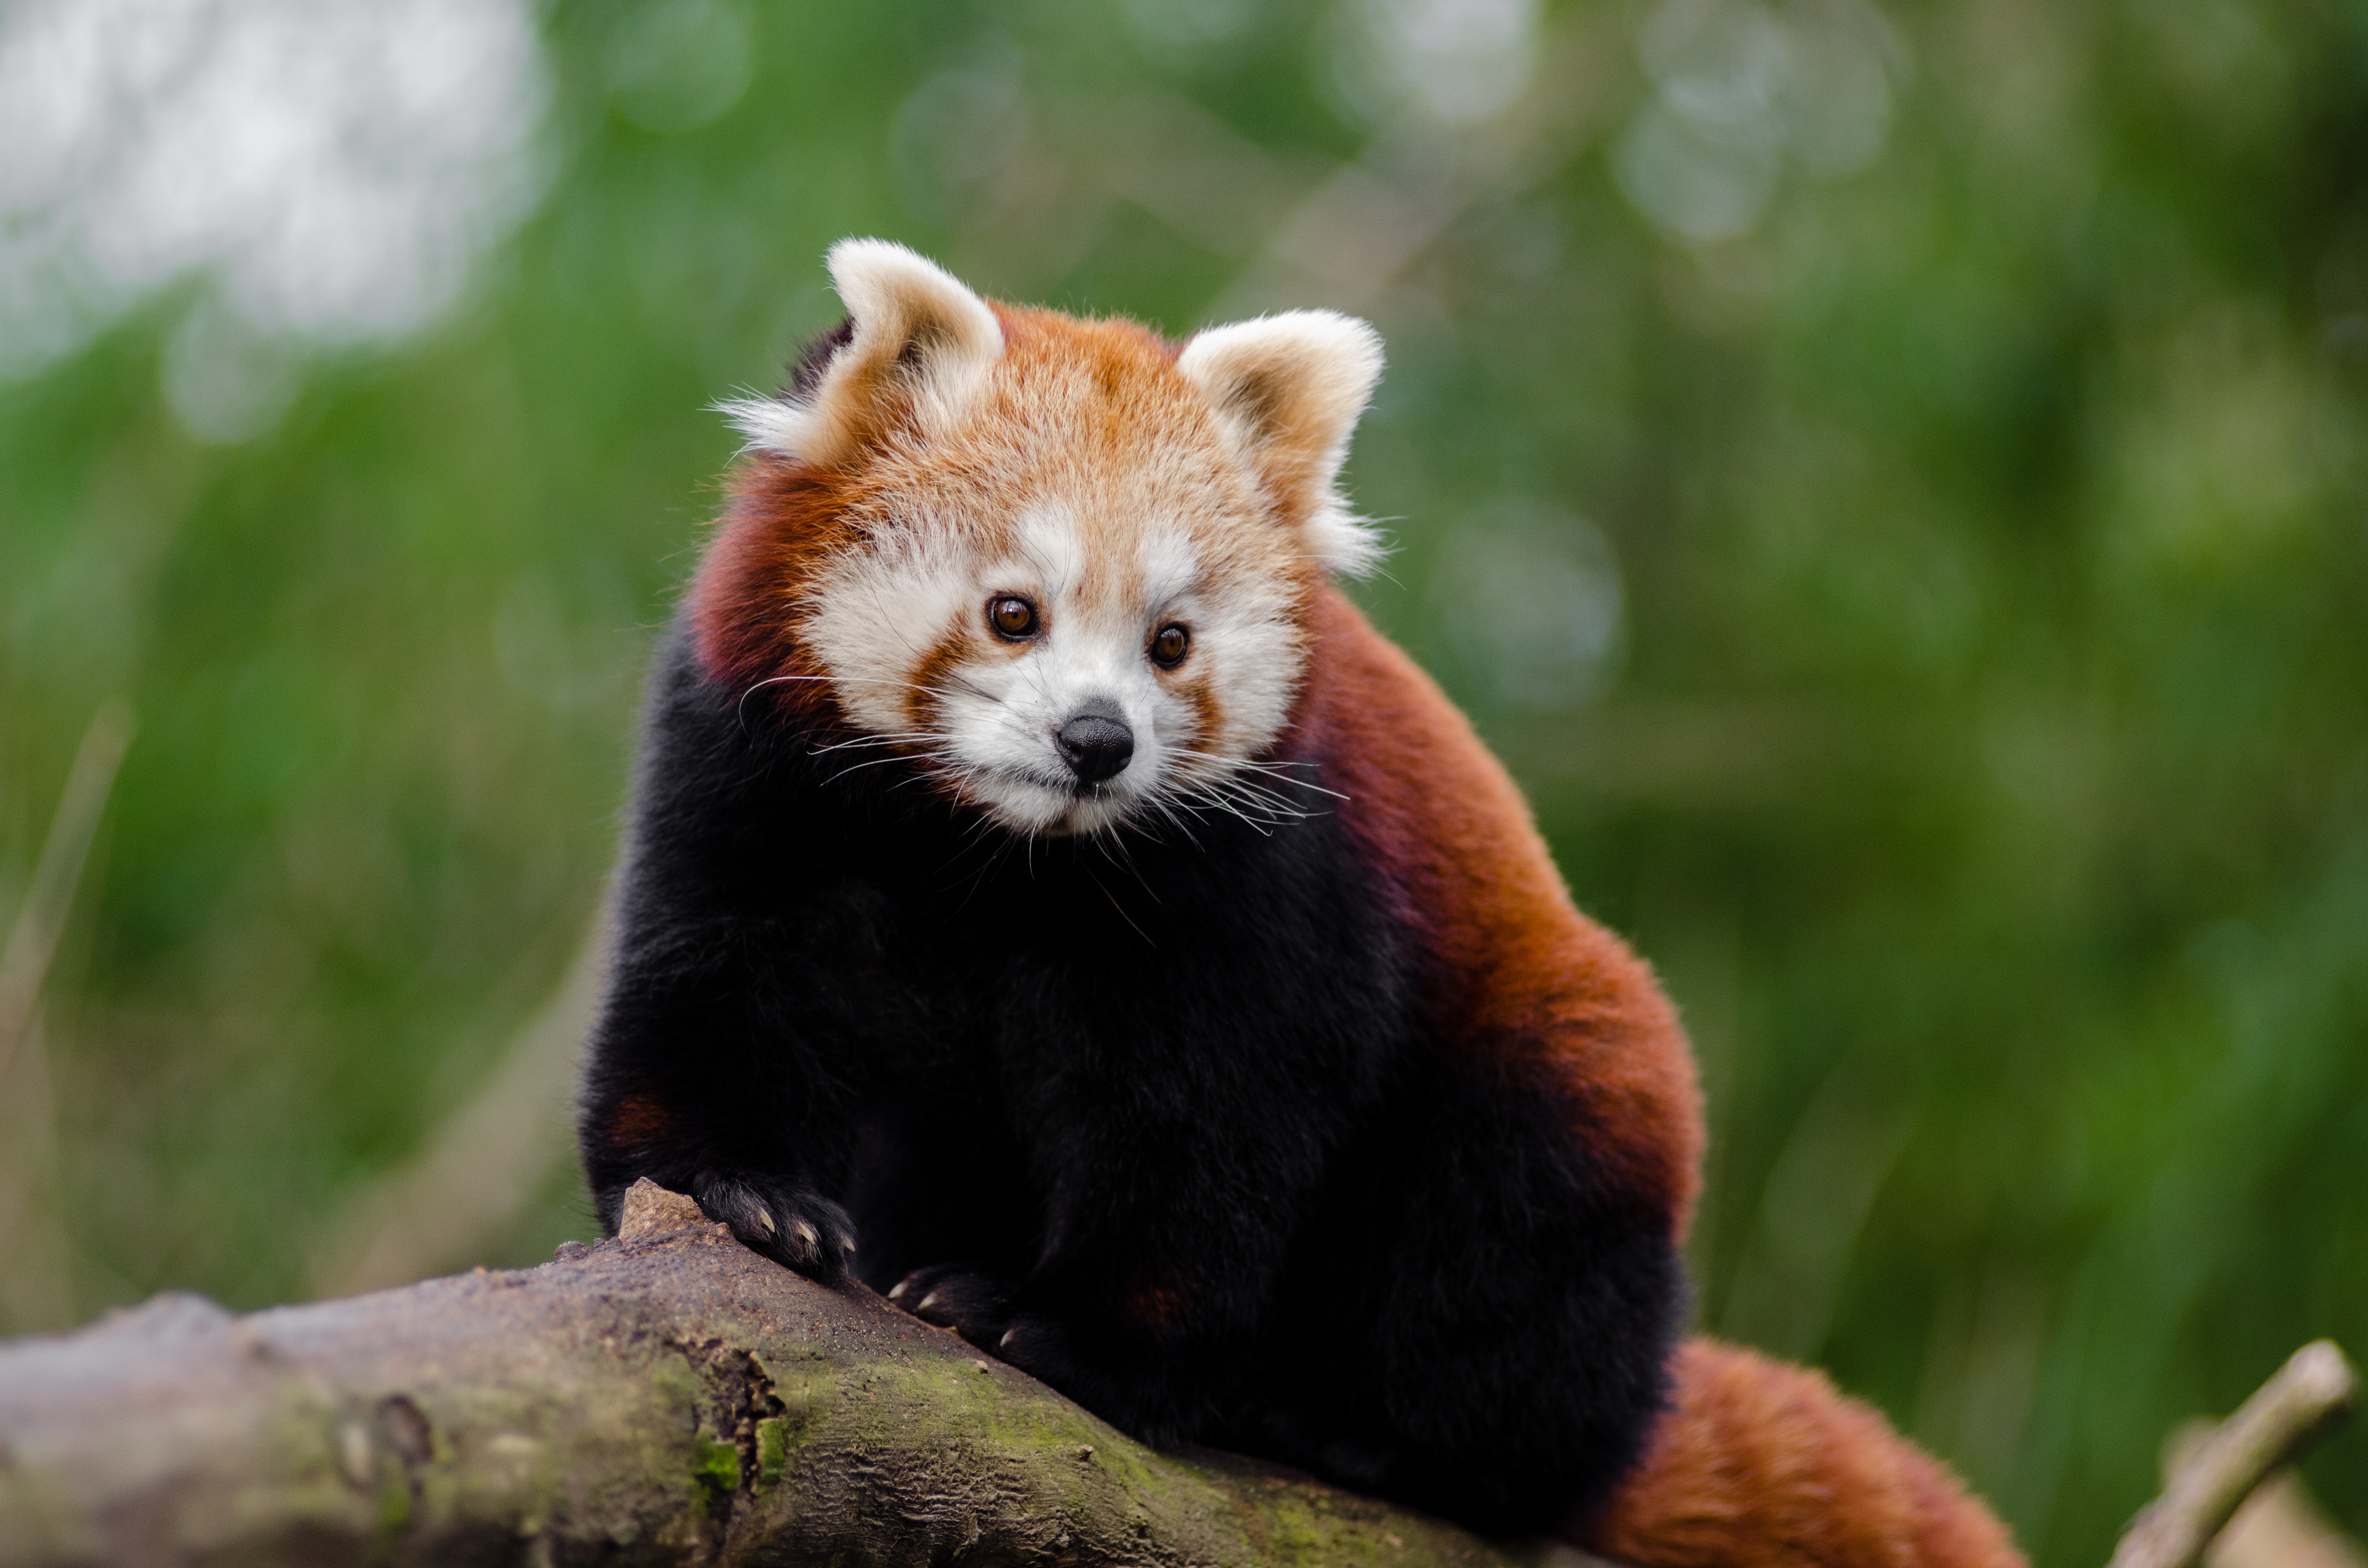
tree, nature, cold, winter, bokeh, vintage, sweet, feet, animal, cute, female, wildlife, zoo, fur, orange, young, green, high, red, foot, mammal, nikon, fauna, red panda, panda, 2015, face, nose, whiskers, paw, tail, animals, ears, endangered, vertebrate, germany, deutschland, natur, paws, tier, iso, ss, fell, grn, gesicht, baum, adorable, bamboo, d7000, roter, kleiner, niedlich, sues, suess, species, bedrohte, tierart, tierpark, weiblich, jungtier, jung, ohren, schwanz, nase, bedroht, ailurus, fulgens, mozilla, firefox, wochenende, weekend, kalt, carnivoran, dog breed group